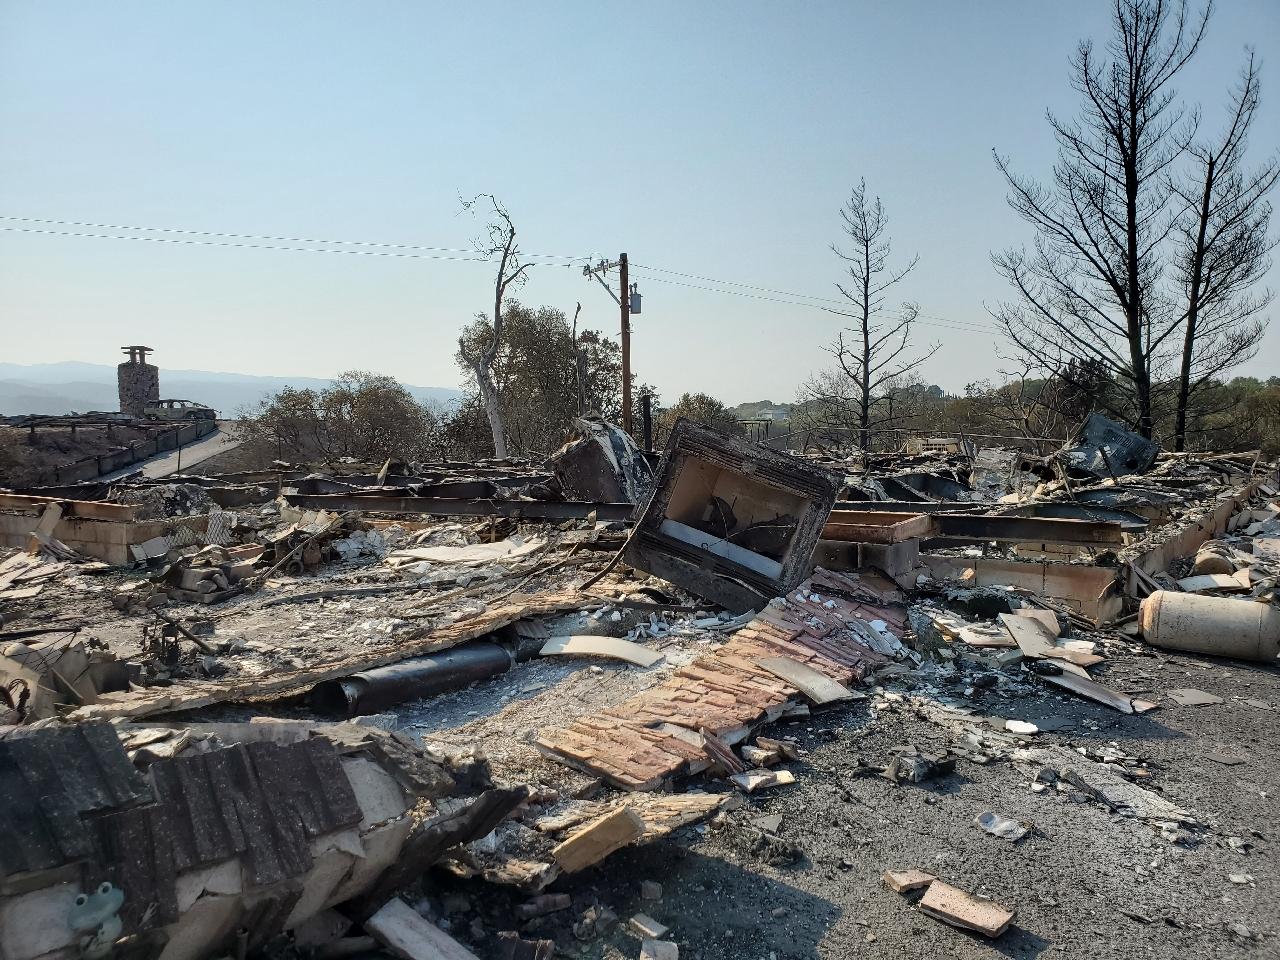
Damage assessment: destroyed